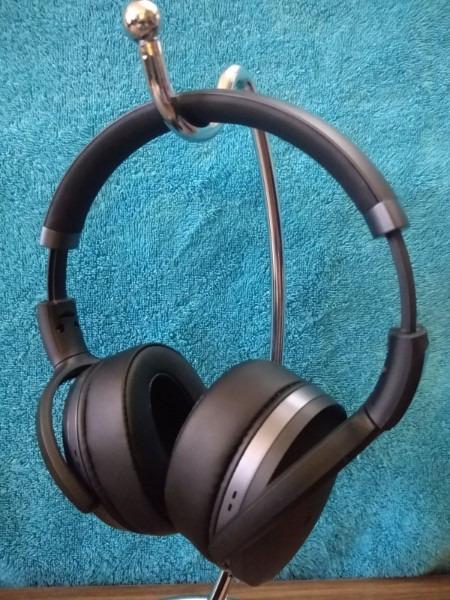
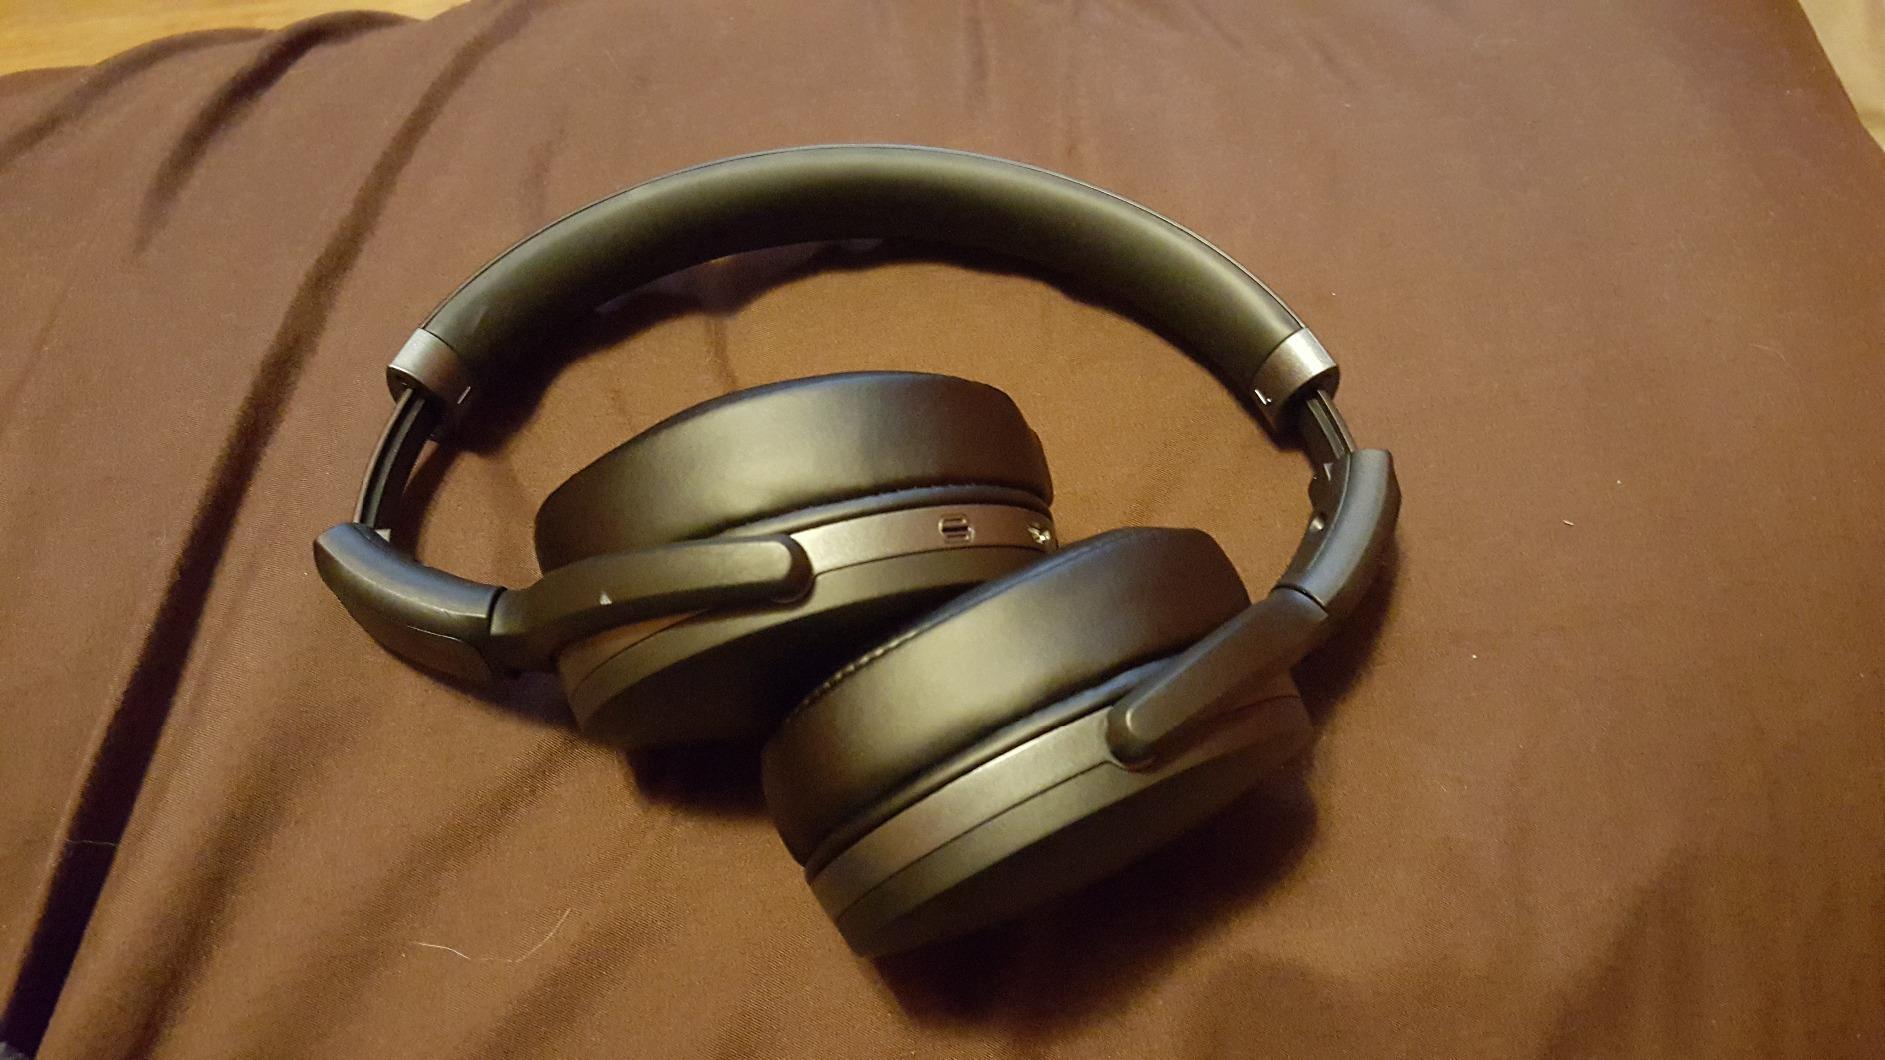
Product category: headphones
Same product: yes